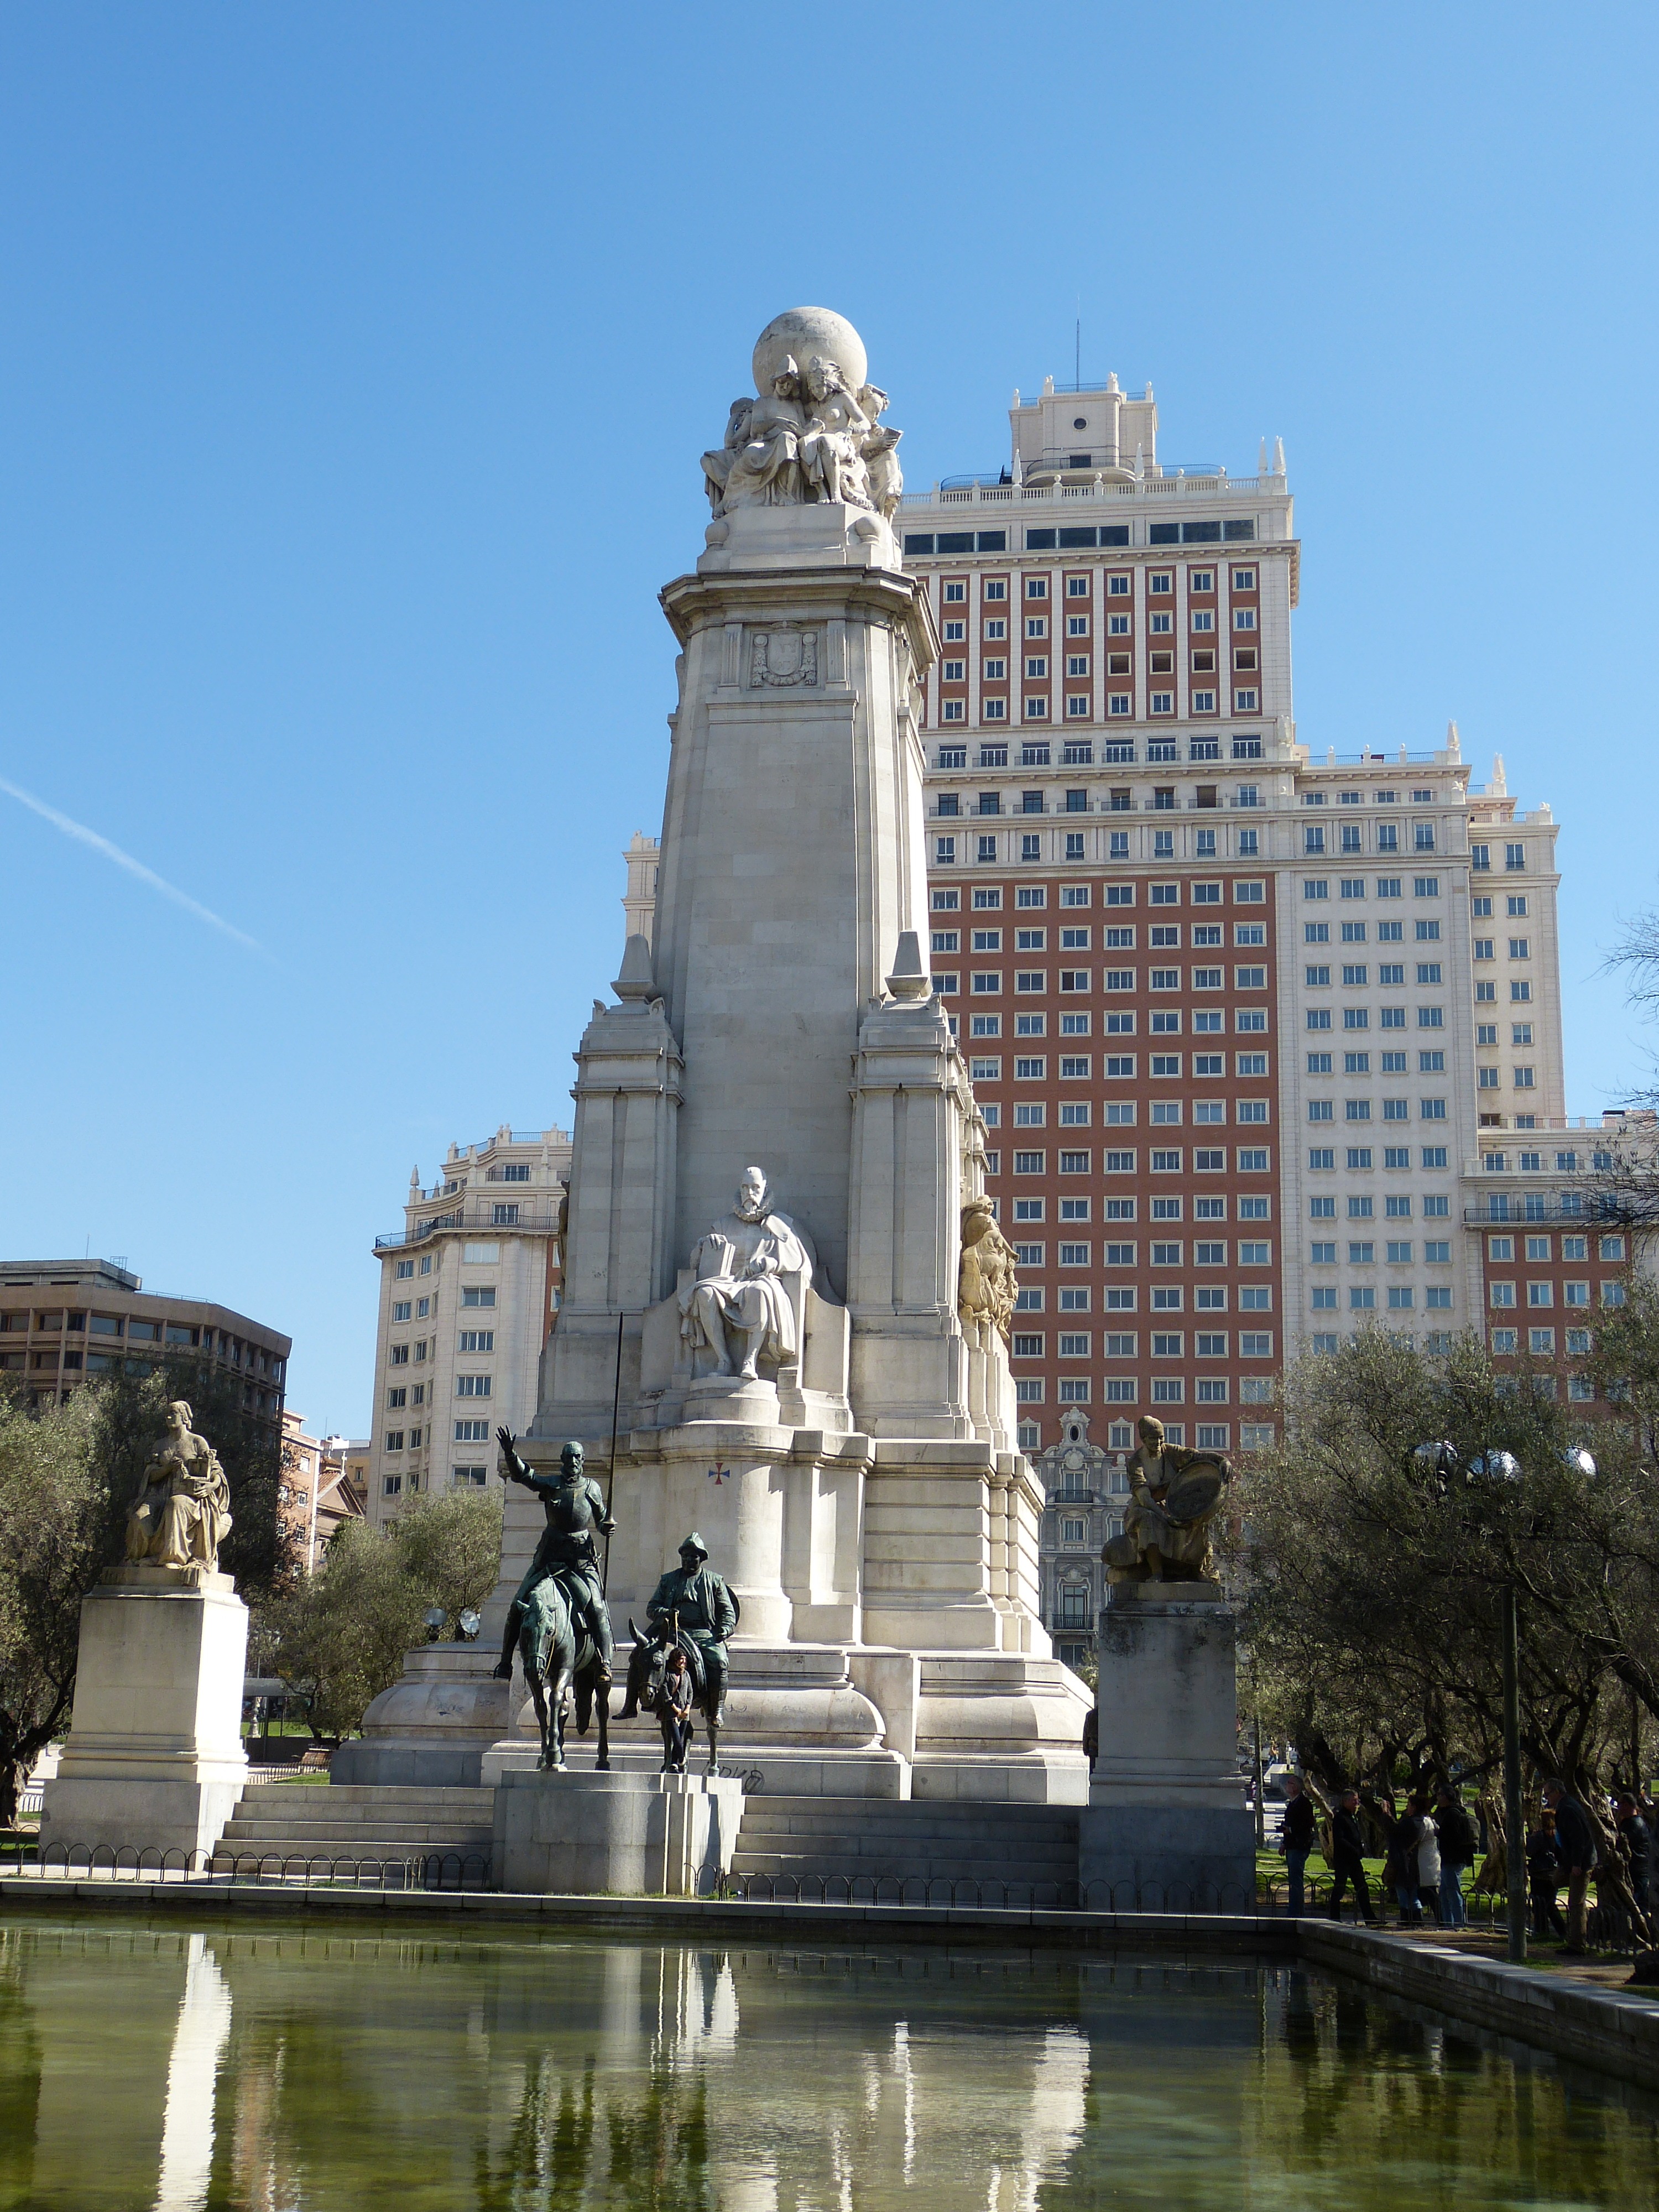
monument, statue, space, plaza, landmark, tourism, memorial, spain, figure, knight, madrid, fountain, town square, middle ages, water feature, poet, tours, cervantes, don quixote, don quijote, la mancha